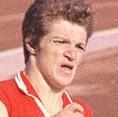
Age: 31